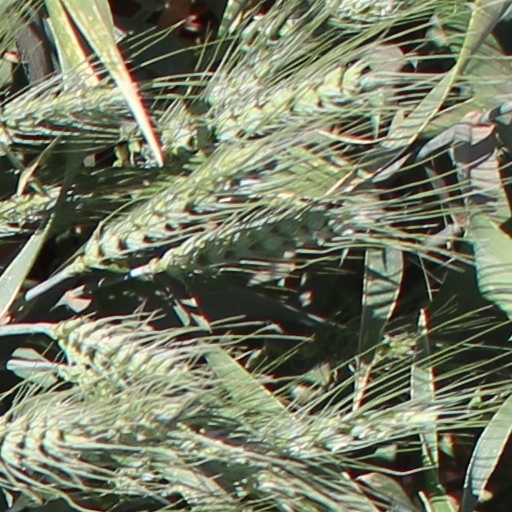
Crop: wheat